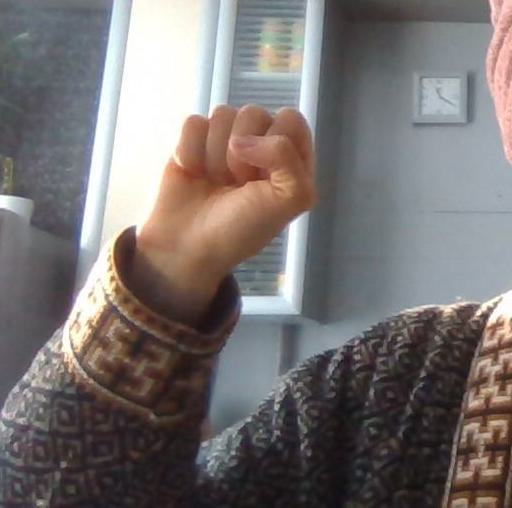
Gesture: fist